Norwayne Historic District

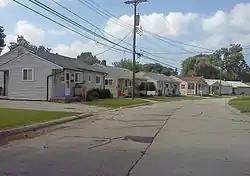
Streetscape with single family houses

The Norwayne Historic District, or Norwayne Subdivision, is an historic residential subdivision, originally built for World War II defense workers. It is located in Westland, Michigan and roughly bounded by Palmer Road on the north, Wildwood Road on the west, Merriman Road on the east, and Glenwood Road and the Wayne County Lower Rouge Parkway on the south. It was listed on the National Register of Historic Places in 2013.